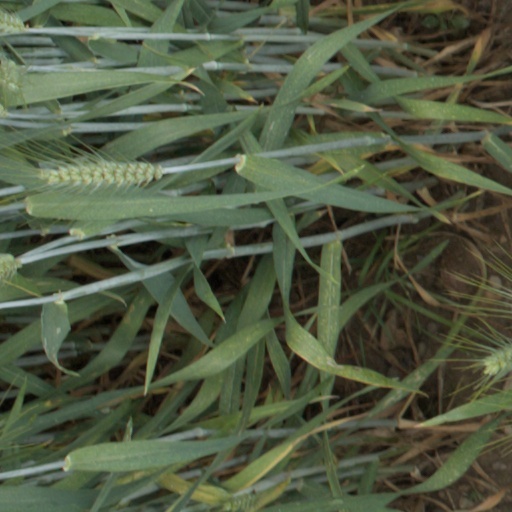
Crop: wheat